Italianate architecture

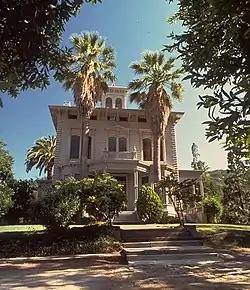
The Italianate 1883 John Muir Mansion in Martinez, California

The Italianate revival was comparatively less prevalent in Scottish architecture, examples include some of the early work of Alexander Thomson ("Greek" Thomson) and buildings such as the west side of George Square.